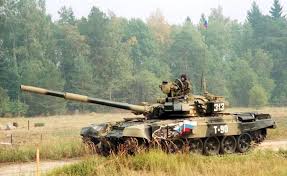
Label: Tank